List of mountain ranges in Washington

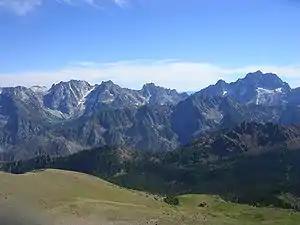
Stuart Range from Cashmere Peak

There are at least 64 named mountain ranges in the U.S. state of Washington. Names, elevations and coordinates from the U.S. Geological Survey, Geographic Names Information System and trail guides published by The Mountaineers. Some of the ranges extend into neighboring states of Idaho and Oregon and British Columbia, Canada.